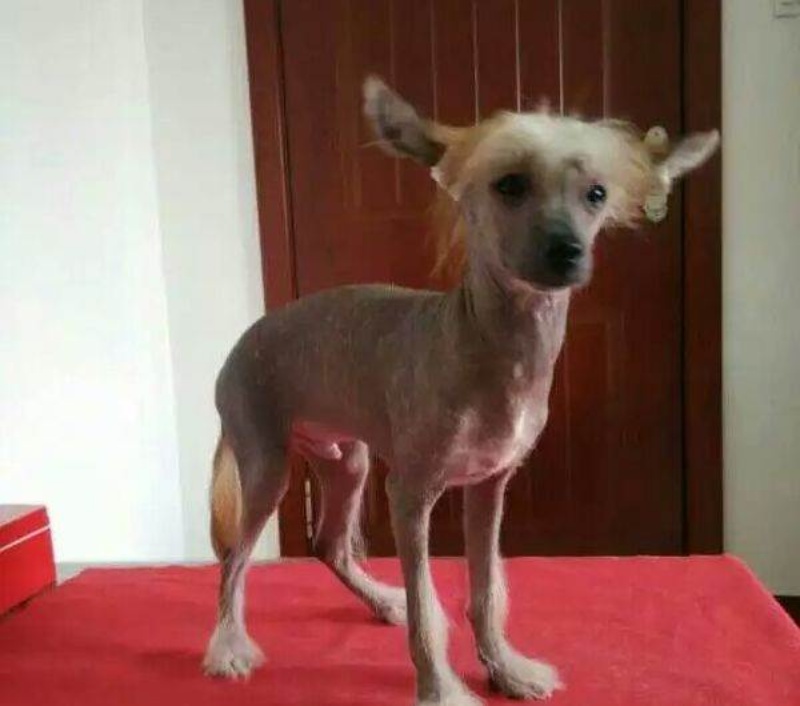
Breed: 234-n000093-Chinese_Crested_Dog